Sonoma State Historic Park

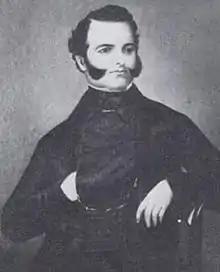
Mariano Vallejo as a Young Man

The land, between the Sonoma Barracks and "La Casa Grande", that houses the Toscano Hotel complex was sold by Mariano Vallejo to Mrs. M.M. (Dorothea) Nathanson in 1852. Shortly after the purchase, Mrs. Nathanson constructed a two-story building with surplus lumber from the new Methodist church in Sonoma. The building was first used as a retail store and rental library called Nathanson's. In September 1859, Mrs. Nathanson sold the property to Henry Carl of San Francisco, who sold it to Christian Frederick Leiding the following March. Leiding's Store operated from 1860 to 1877.